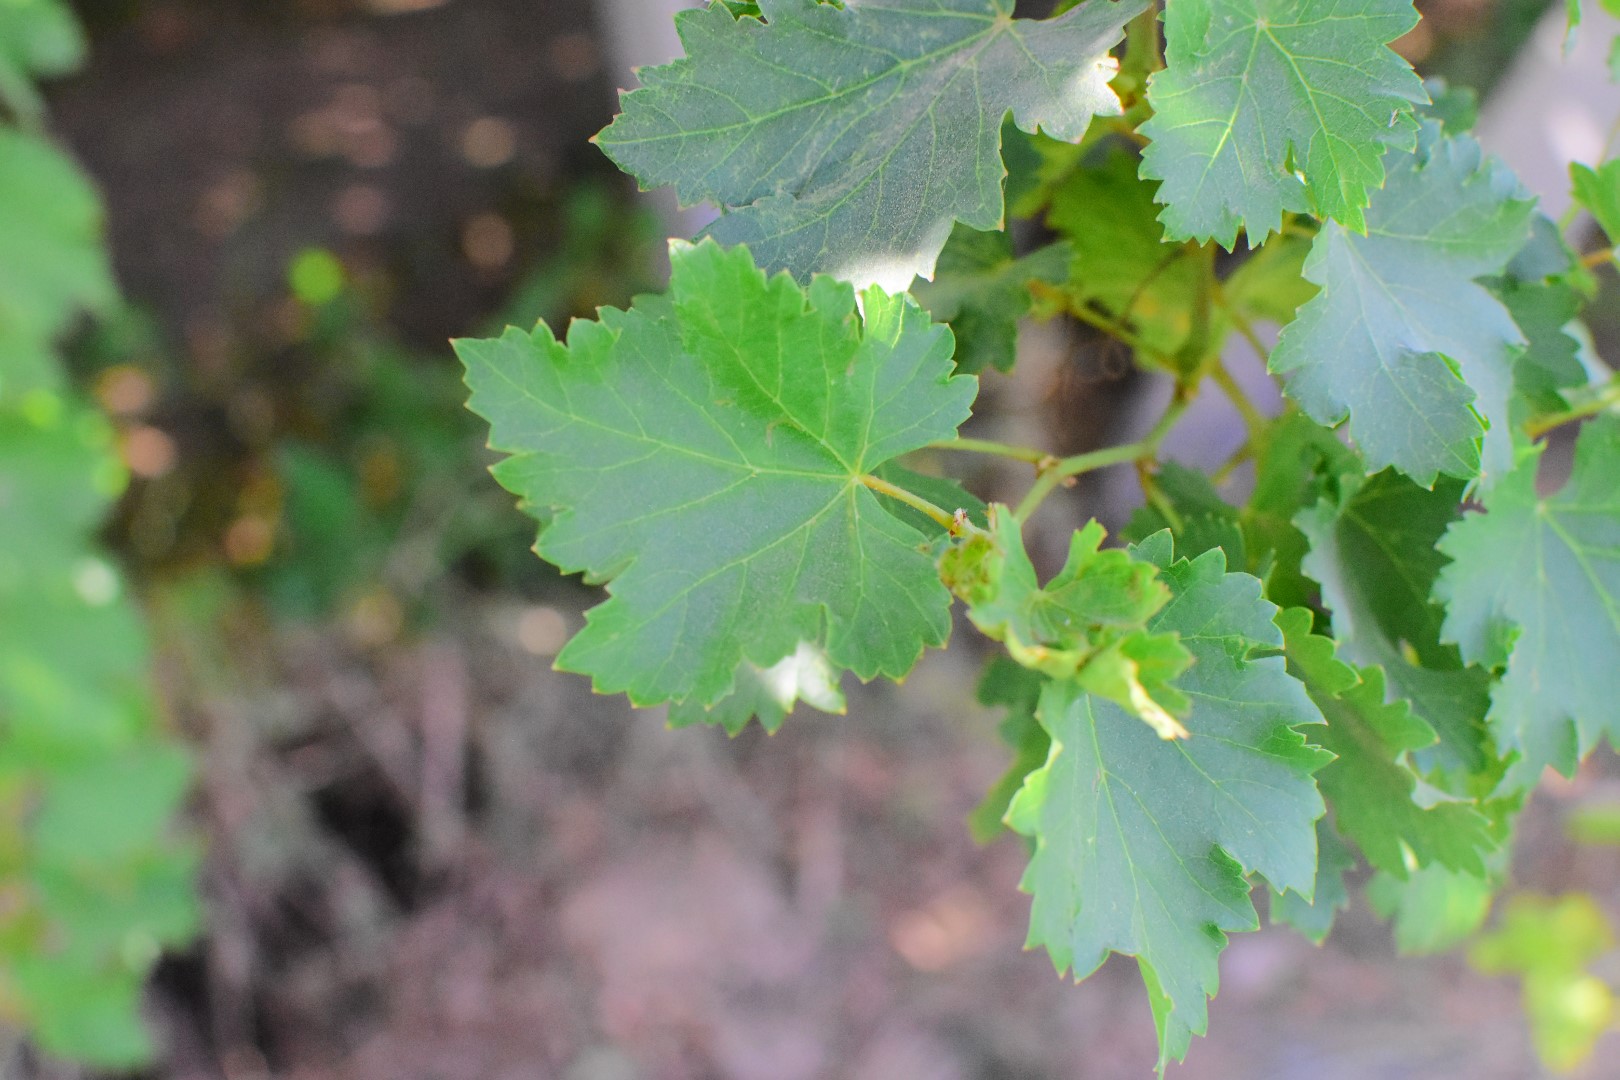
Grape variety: Deas Al-Annz